Zubir Azmi

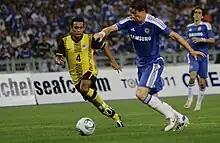
Zubir (left) chasing Fernando Torres

Muhammad Zubir bin Mohd Azmi (born 14 November 1991) is a Malaysian football.